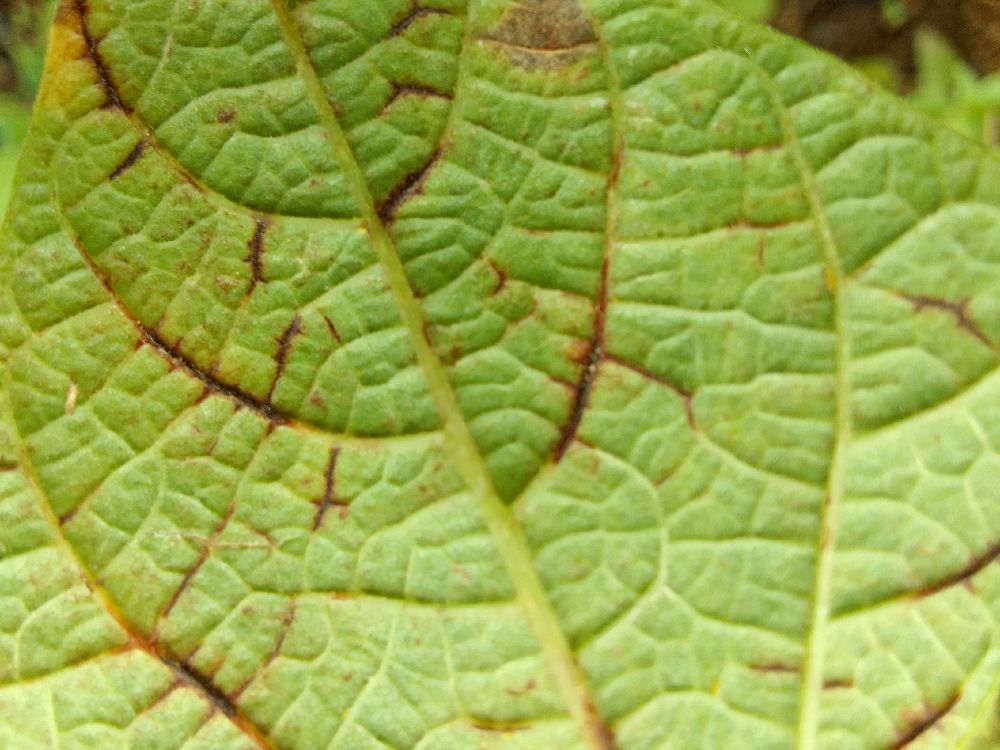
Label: anthracnose